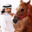
Label: horse